List of birds of Tasmania

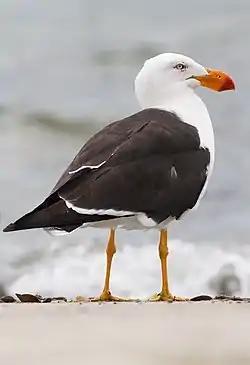
Pacific gull on the beach at Bruny Island

Gulls are typically medium to large birds, usually grey or white, often with black markings on the head or wings. They have stout, longish bills and webbed feet. The large species take up to four years to attain full adult plumage, but two years is typical for small gulls. In Tasmania, three species have been recorded. Terns are in general medium-to-large birds, typically with grey or white plumage, often with black markings on the head. They have longish bills and webbed feet. They are lighter-bodied and more streamlined than gulls and look elegant in flight with long tails and long narrow wings. In Tasmania, thirteen species of gulls and terns have been recorded, five of which are vagrants. The two groups have been considered separate families, but some findings that the noddies and white tern are offshoots to the combined group have led the two to be classified as a single family for the time being.